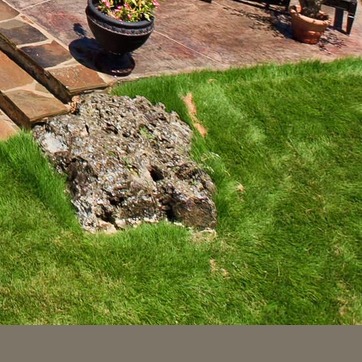
Material: stone